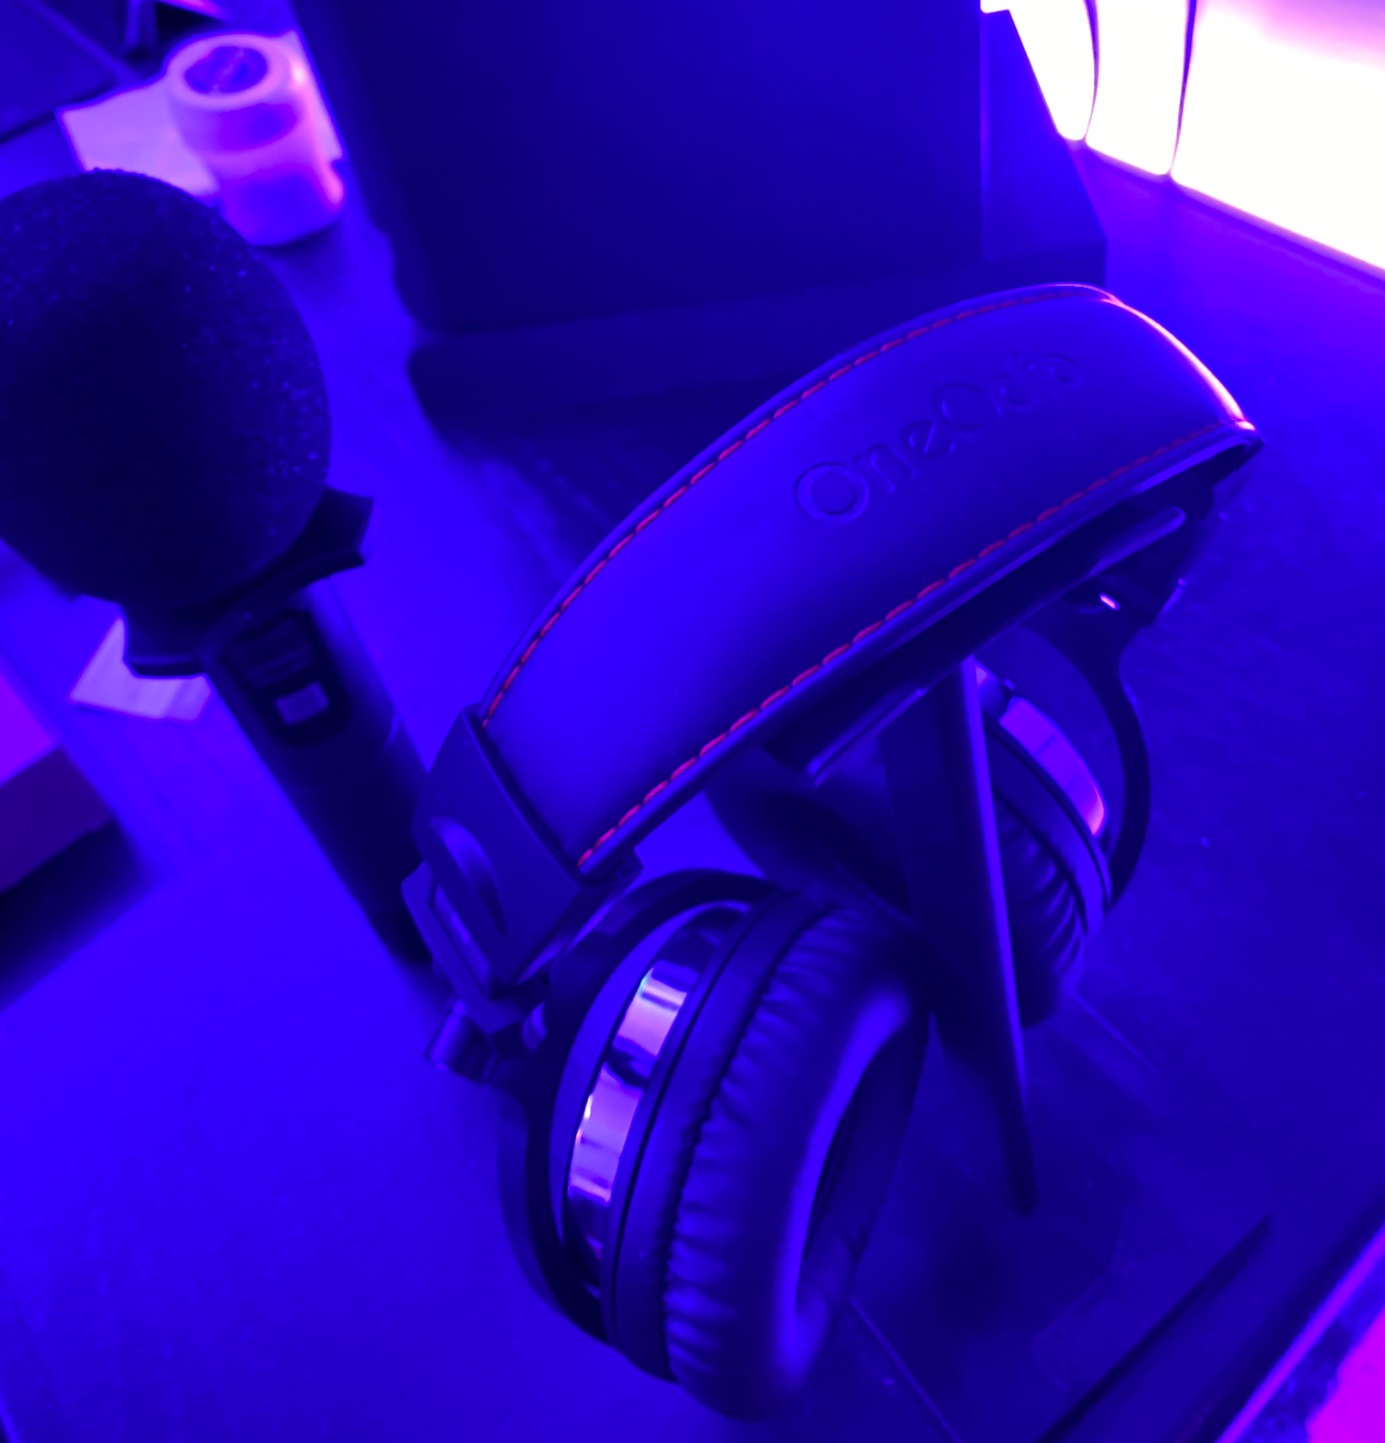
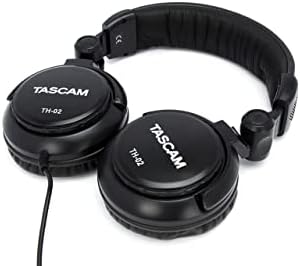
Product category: headphones
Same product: no